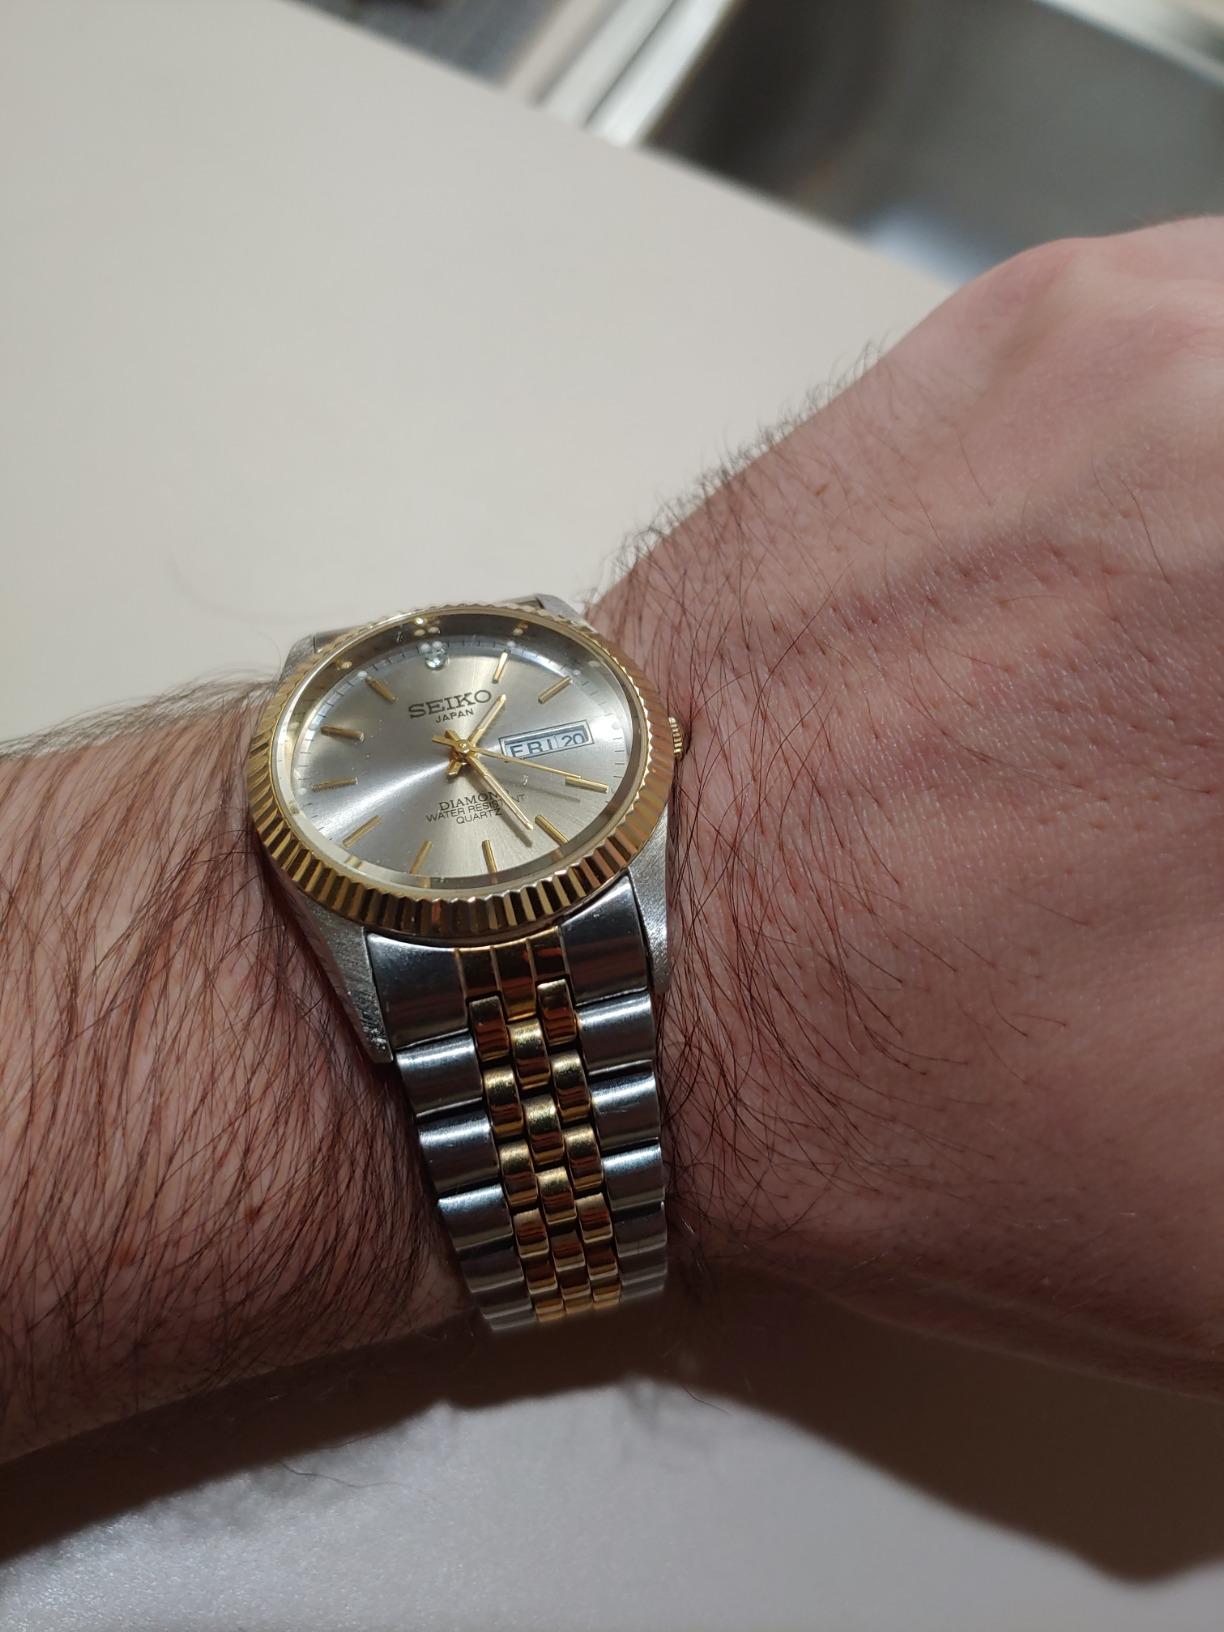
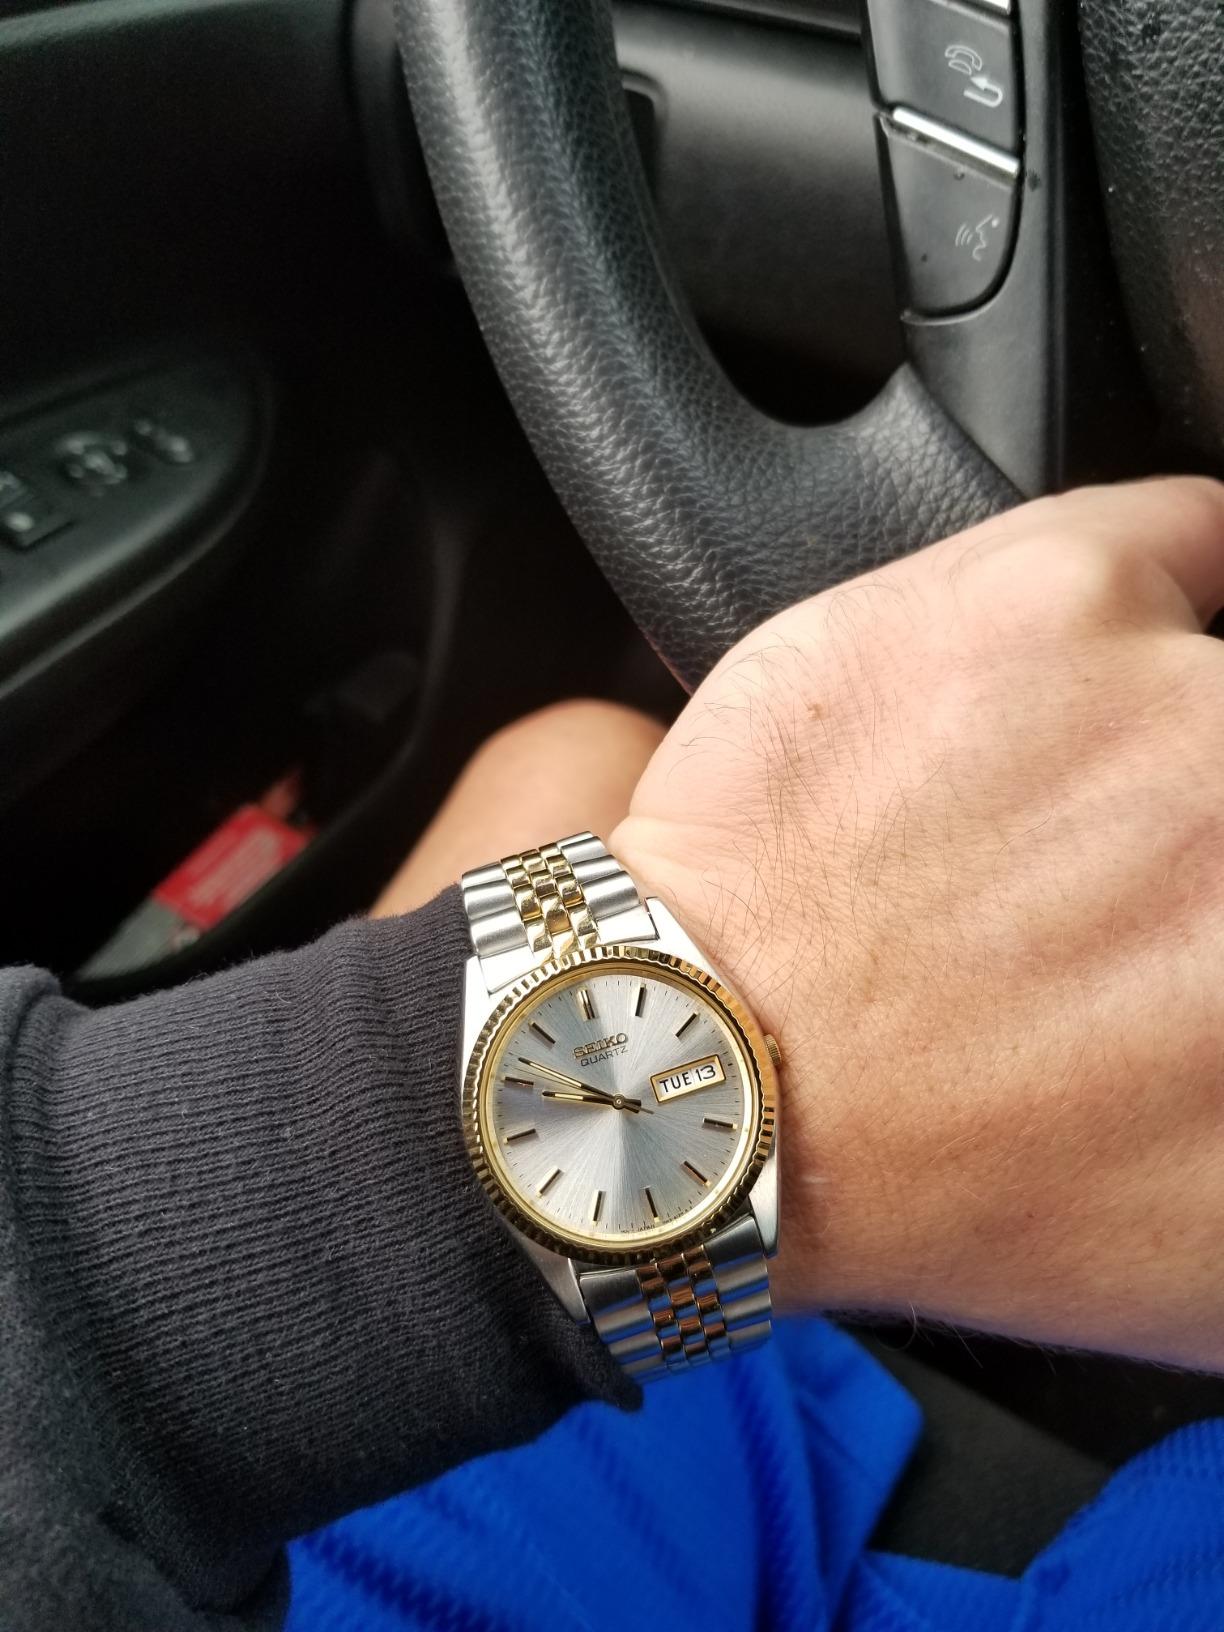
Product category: accessories_watch
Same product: yes